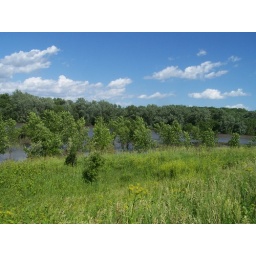
Field under water behind trees 6-14-08